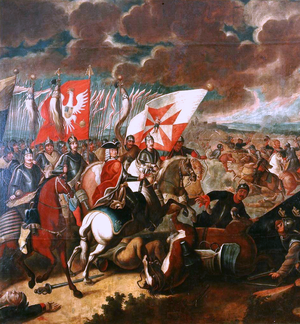
1706 est une année commune commençant un vendredi.